Jean de Brébeuf

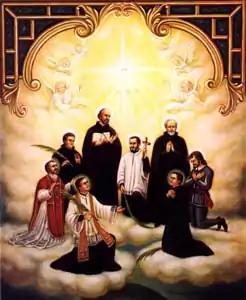
North American Martyrs

After three years as Steward at the College of Rouen, Brébeuf was chosen by the Provincial of France, Father Pierre Coton, to embark on the missions to New France.